Euploea core

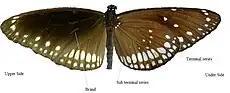
Underside versus upperside

The common crow is a glossy-black butterfly with brown undersides with white markings along the outer margins of both wings. The wingspan is about 8–9 cm and the body has prominent white spots. The male has a velvety black brand located near the rear edge on the upperside of the forewing. On the underside there is a white streak in the same location. This white streak is present in both male and female. In its natural position this streak is hidden behind the hindwing and can be seen only when the butterfly is captured and observed closely.